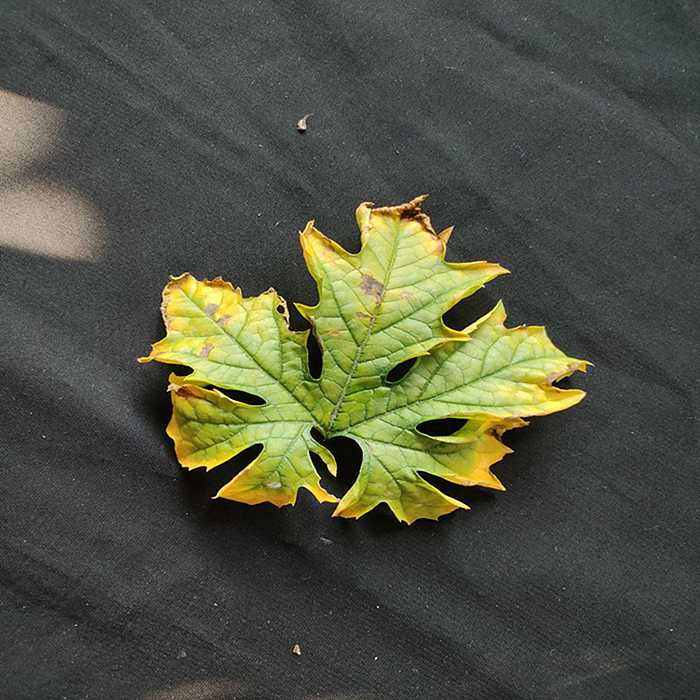
Plant: Bitter Gourd
Label: Fusarium wilt